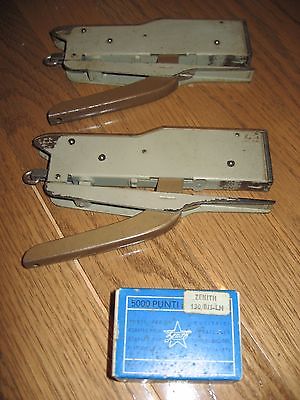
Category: stapler